Ephelcomenus

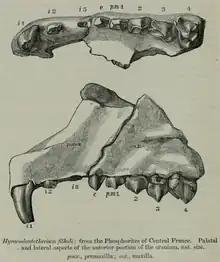
Upper jaw and dentition of ""Hyracodontherium filholi"" (= "Ephelcomenus filholi"). The upper jaw was referenced by Johannes Hürzeler in 1938.

"Ephelcomenus" belongs to the Anoplotheriidae, a Palaeogene artiodactyl family endemic to western Europe that lived from the middle Eocene to the early Oligocene (~44 to 30 Ma, possible earliest record at ~48 Ma). The exact evolutionary origins and dispersals of the anoplotheriids are uncertain, but they exclusively resided within the continent when it was an archipelago that was isolated by seaway barriers from other regions such as Balkanatolia and the rest of eastern Eurasia. The Anoplotheriidae's relations with other members of the Artiodactyla are not well-resolved, with some determining it to be either a tylopod (which includes camelids and merycoidodonts of the Palaeogene) or a close relative to the infraorder and some others believing that it may have been closer to the Ruminantia (which includes tragulids and other close Palaeogene relatives).